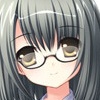
Portrait style: Anime Portrait